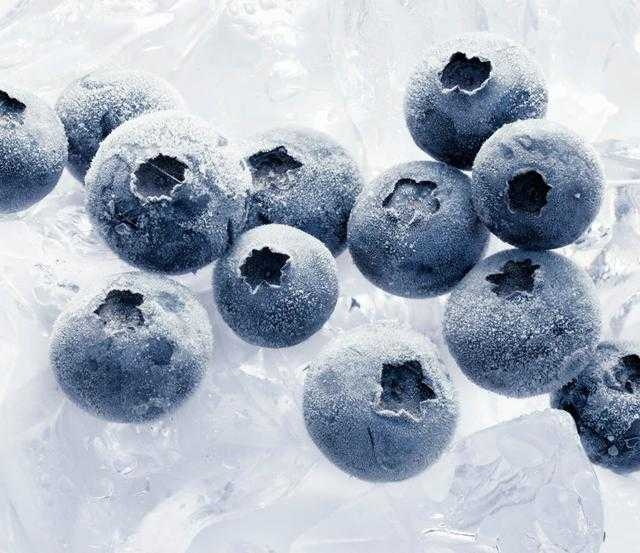
Label: Blueberry